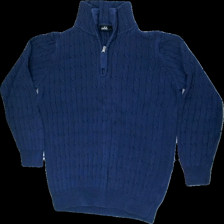
View: front
Type: Sweater
Category: Ladies
Brand: Isolde
Colors: Blue
Material: 100% cotton
Cut: V-collar, Turtle neck
Size: XL
Season: Autumn
Damage: washed out
Price range: <50
Recommended usage: Export